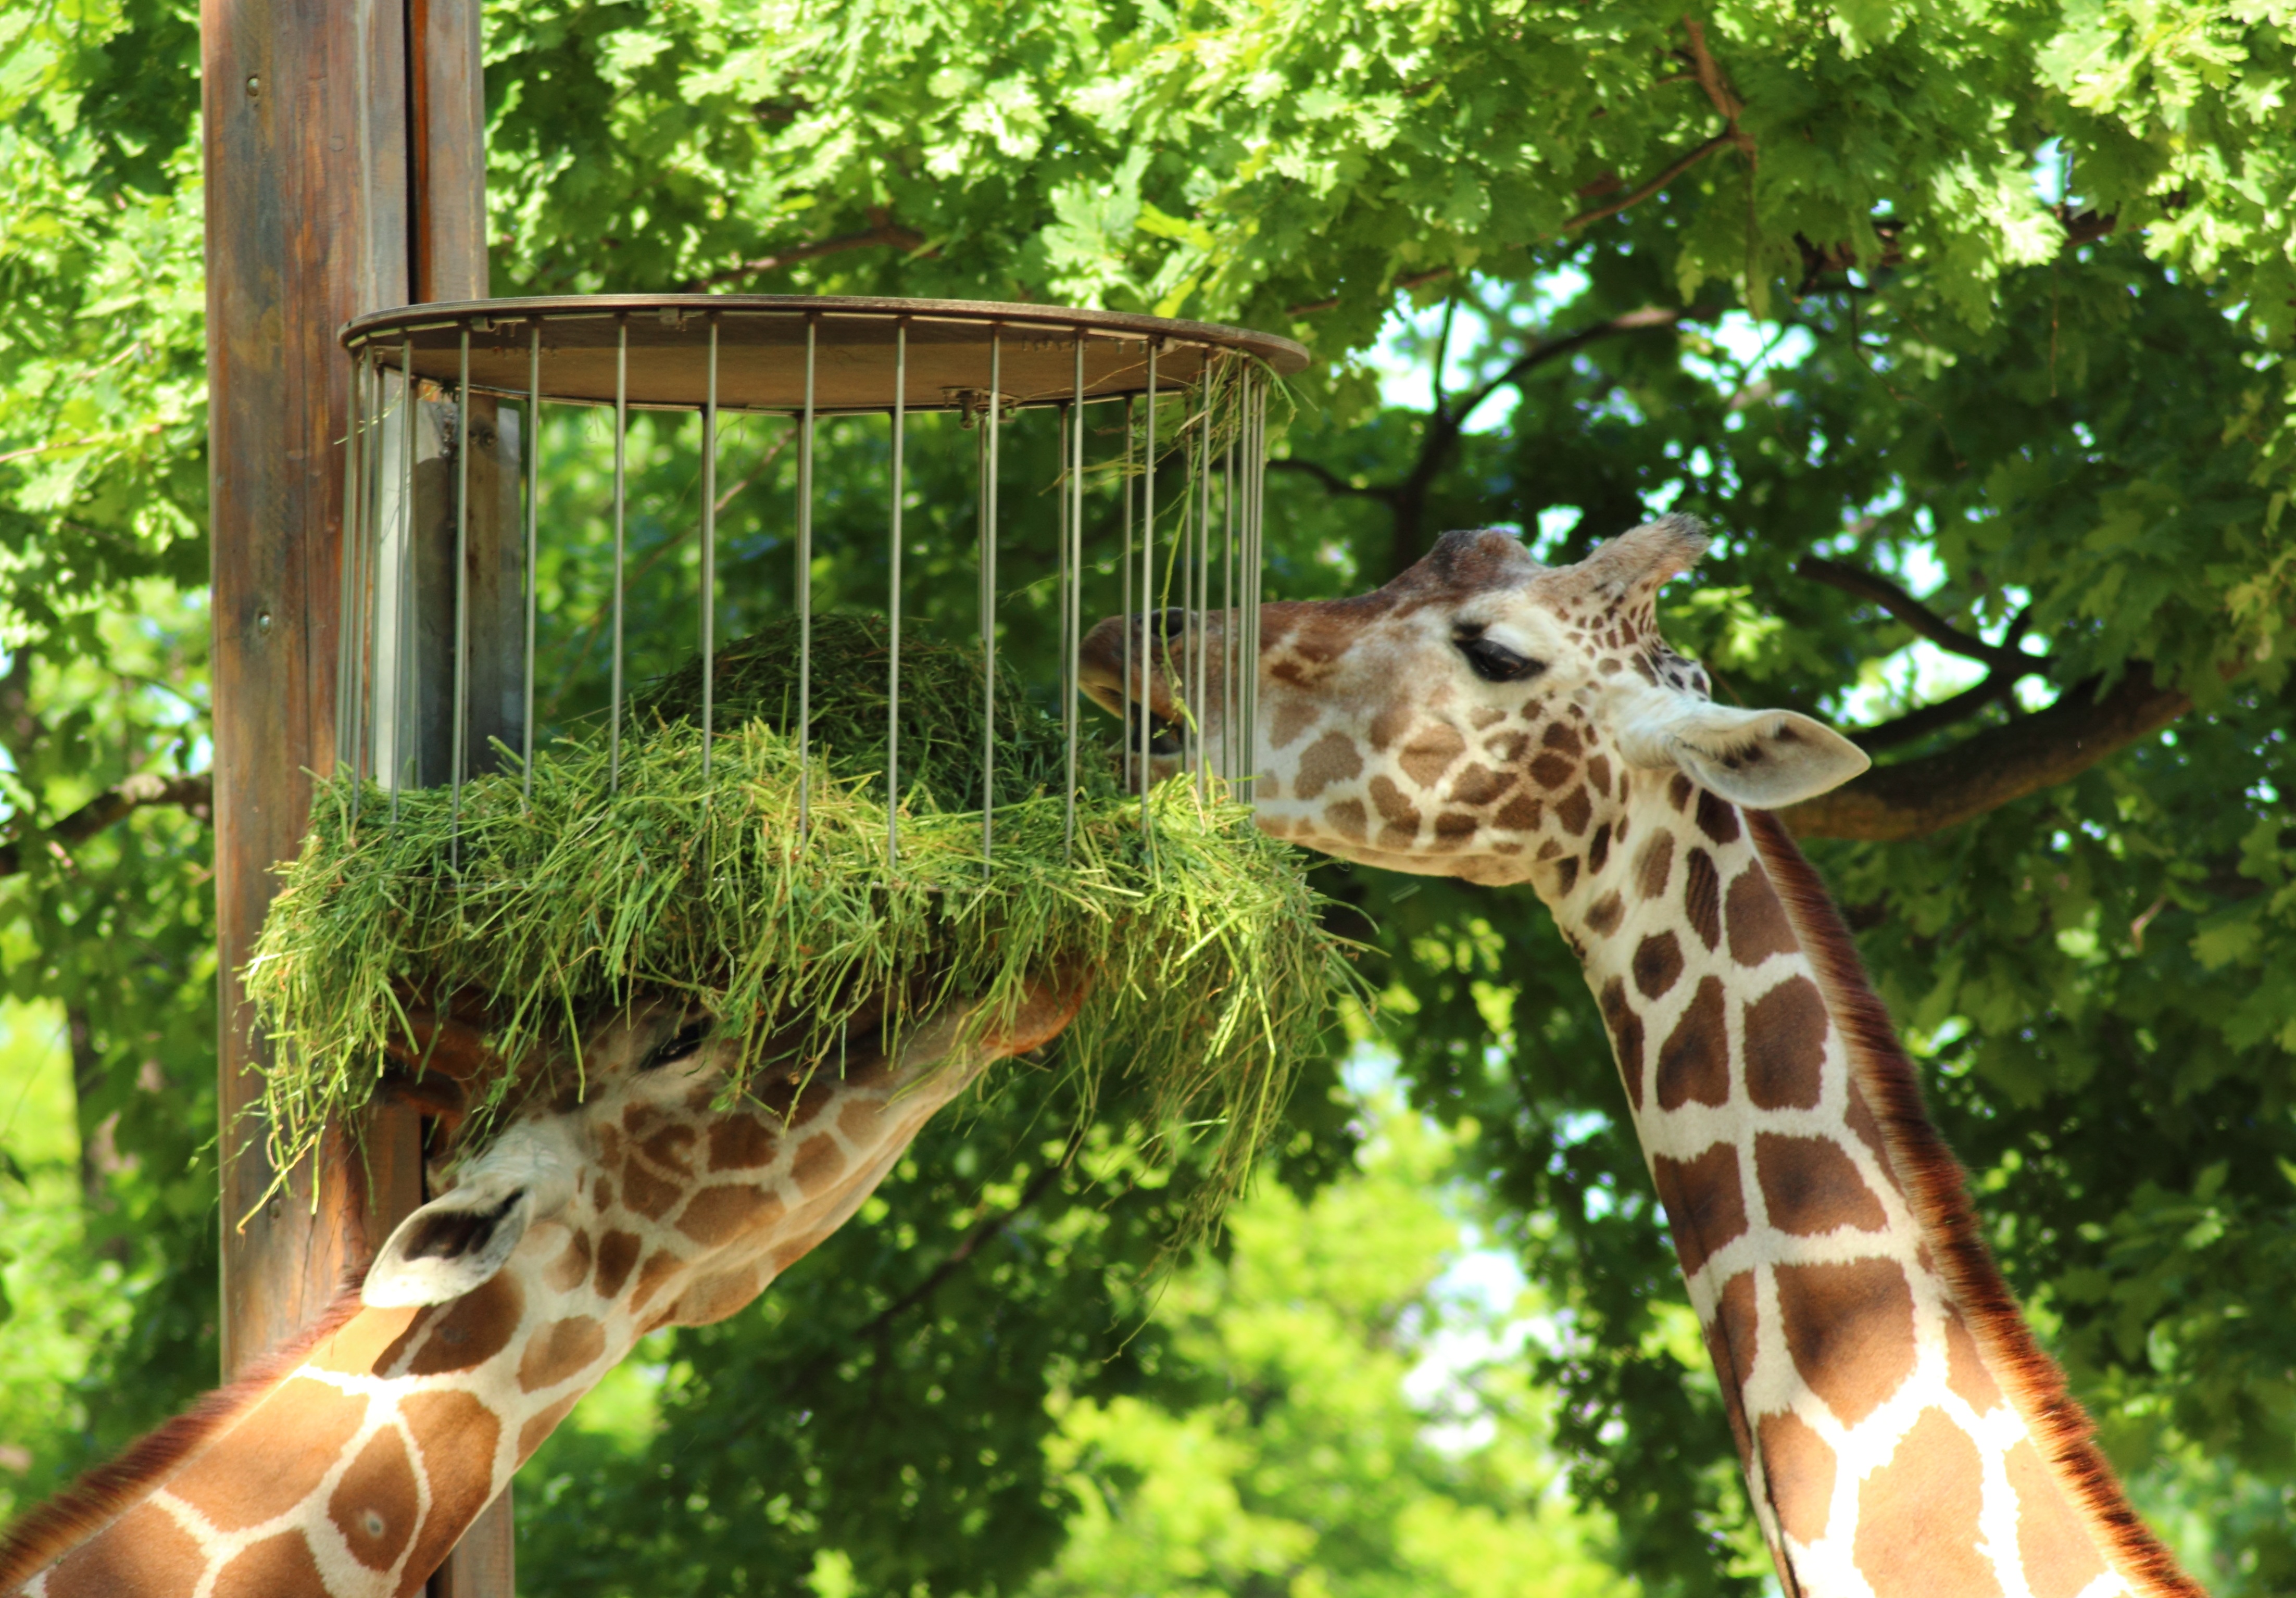
wildlife, zoo, food, jungle, close, eat, fauna, wild animal, giraffe, animals, head, giraffes, giraffidae